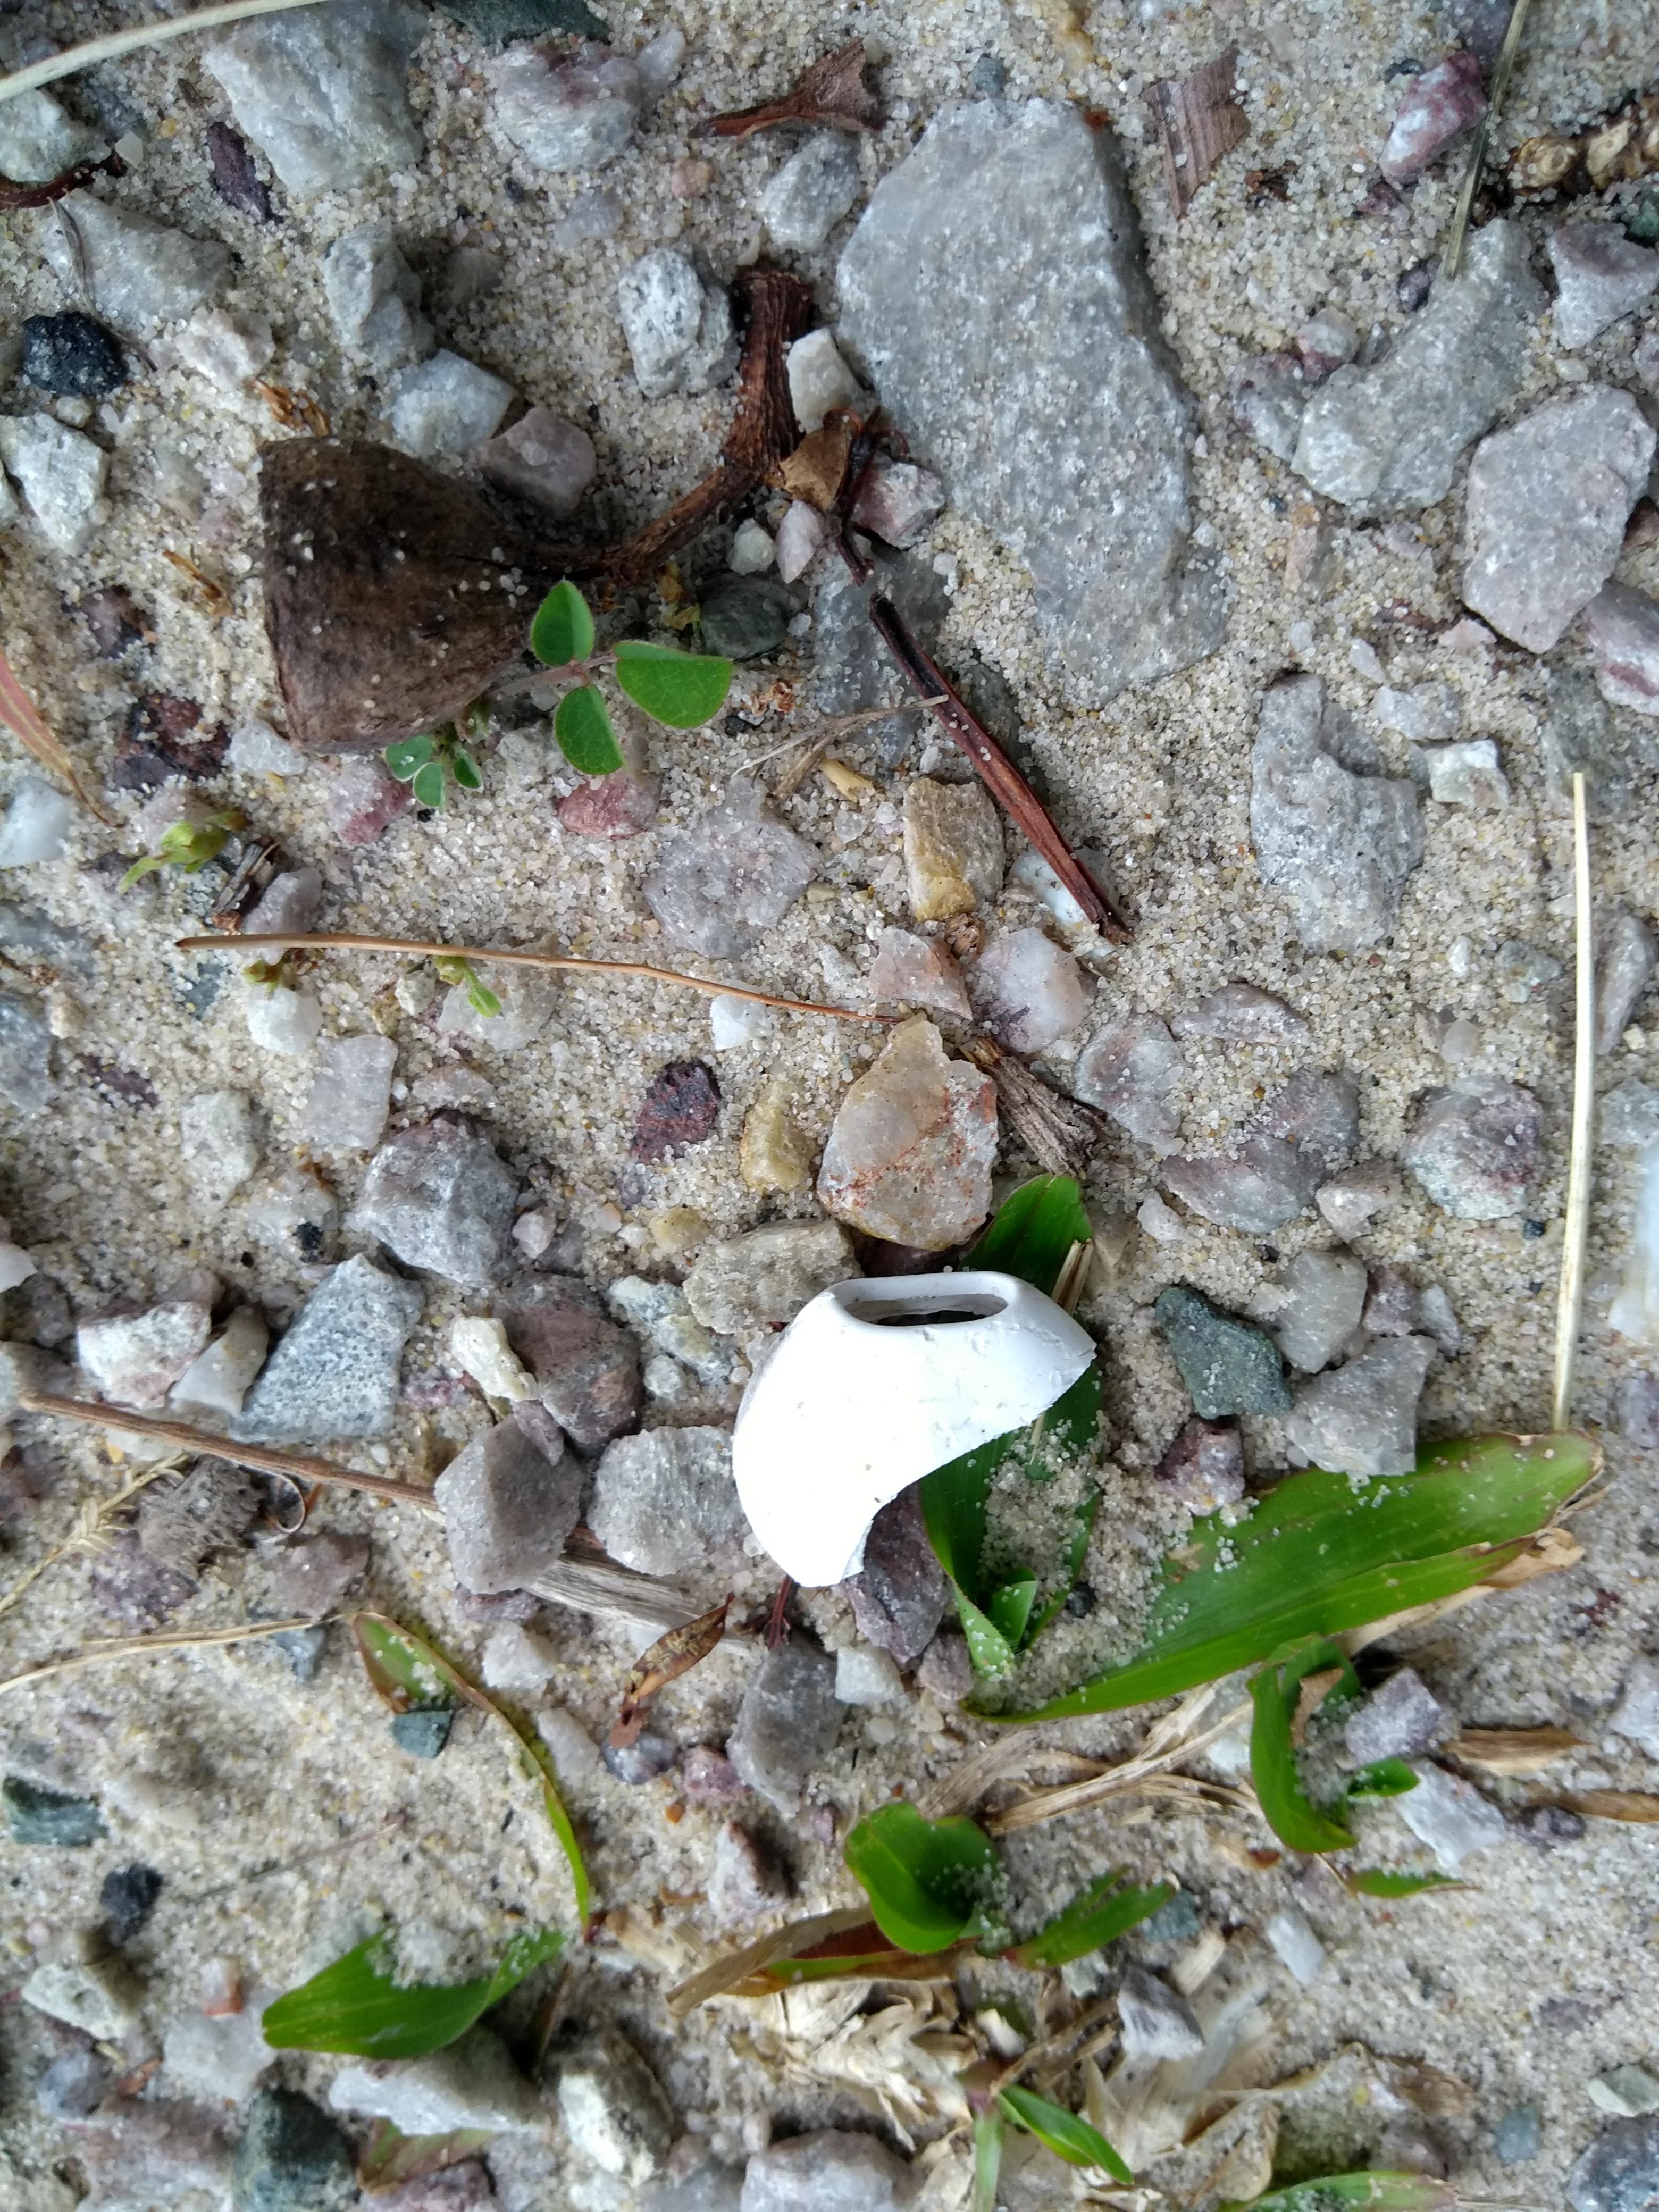
Object: Other plastic (Other plastic)